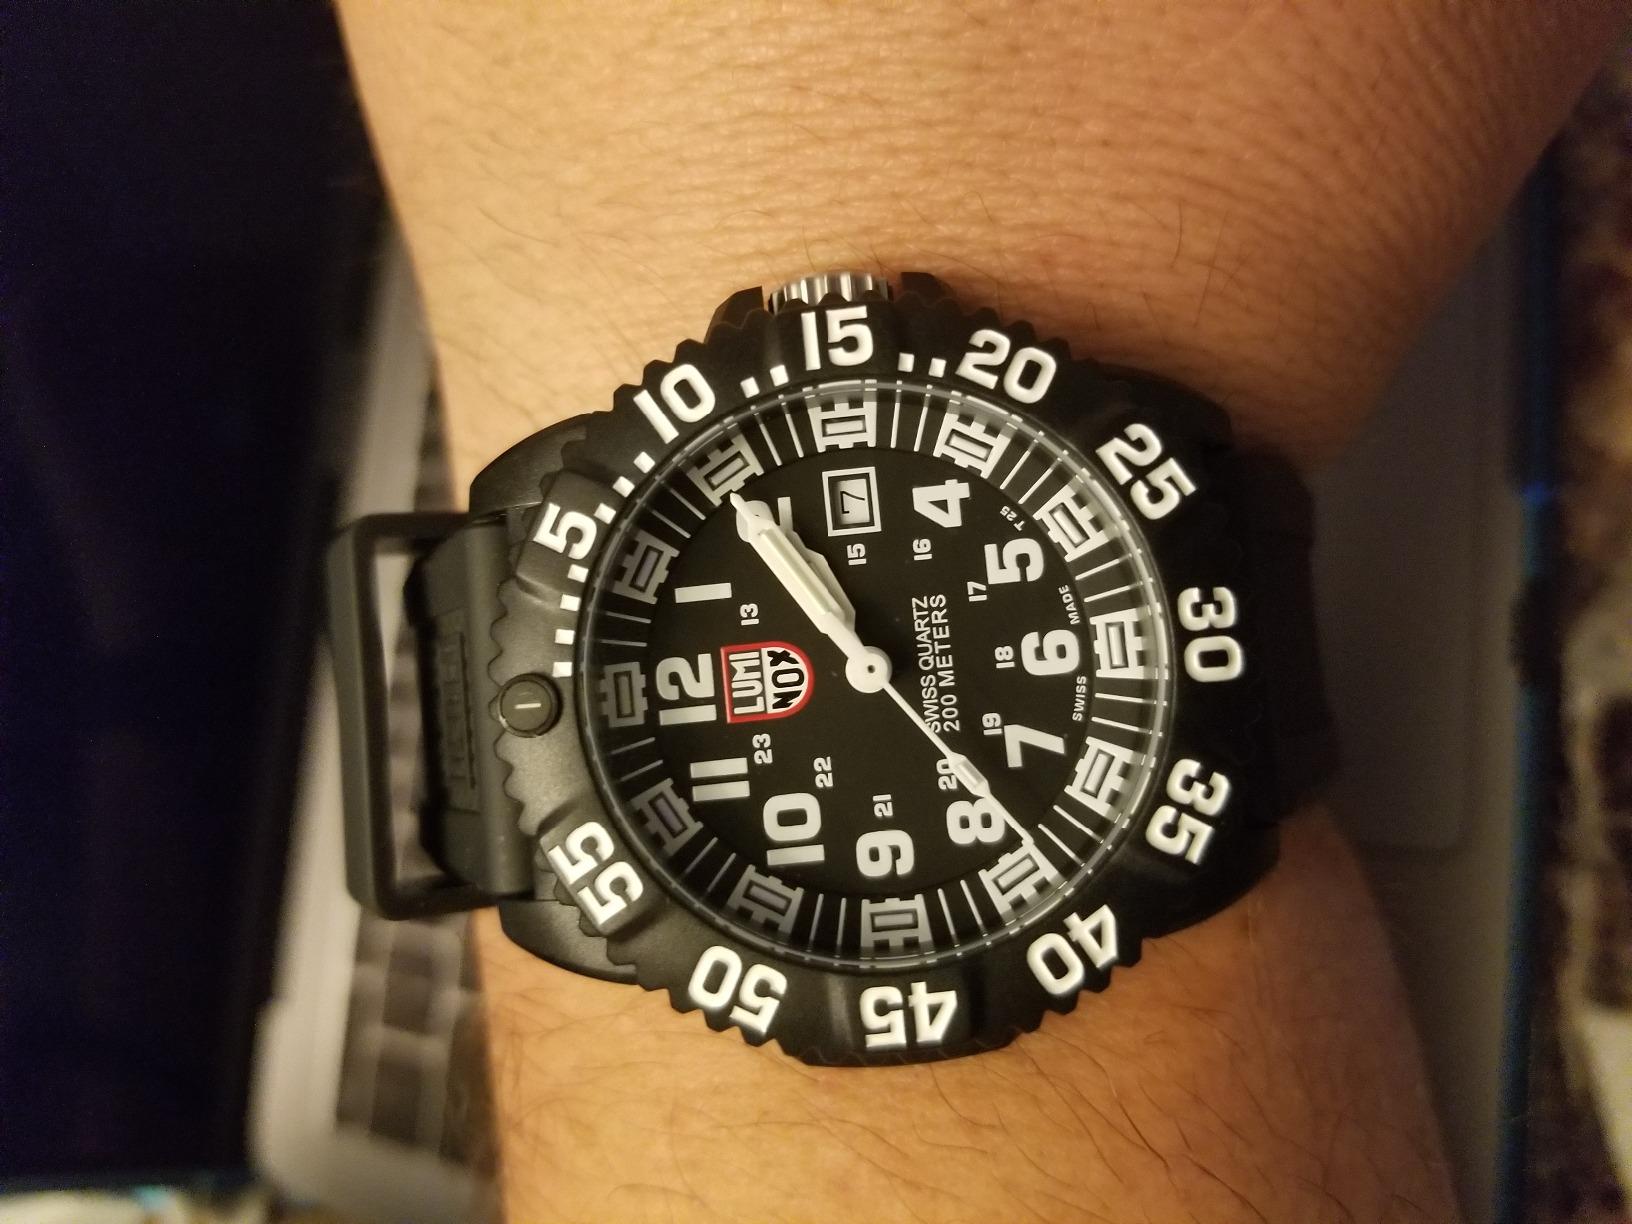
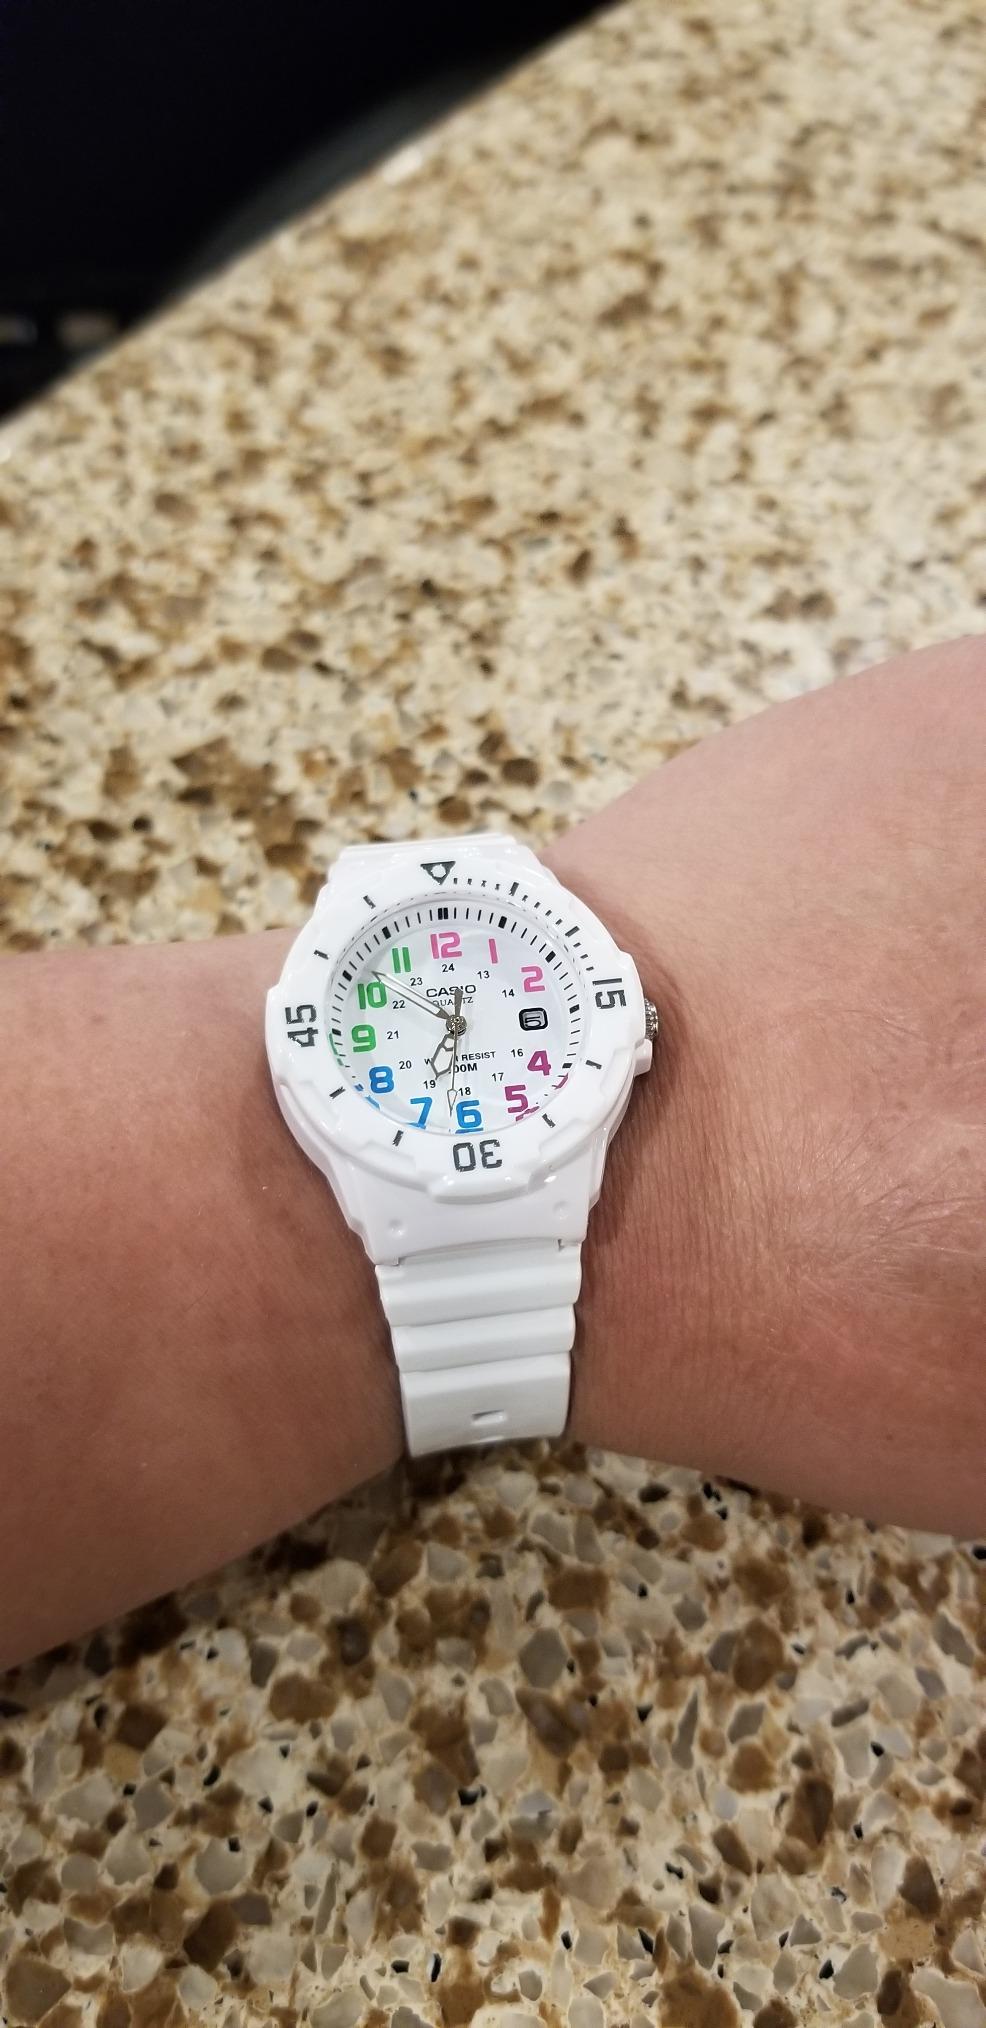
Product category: accessories_watch
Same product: no